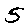
Label: 5